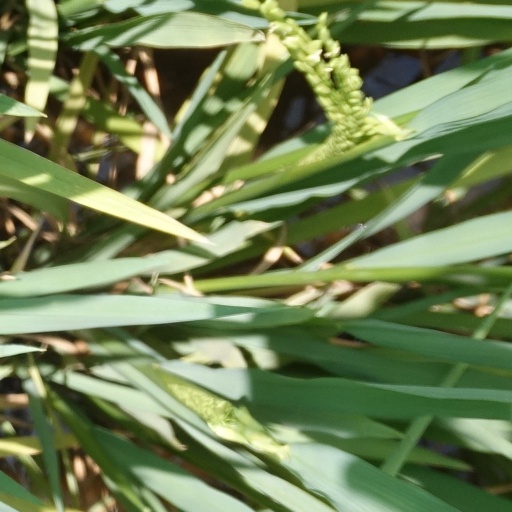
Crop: rice